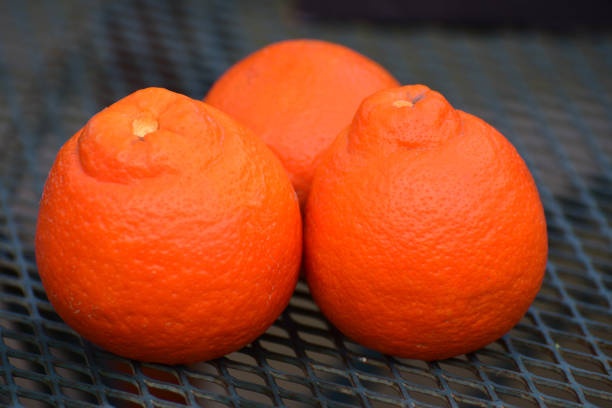
Label: mandarine